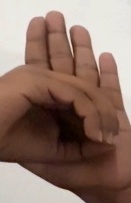
ASL sign: 0